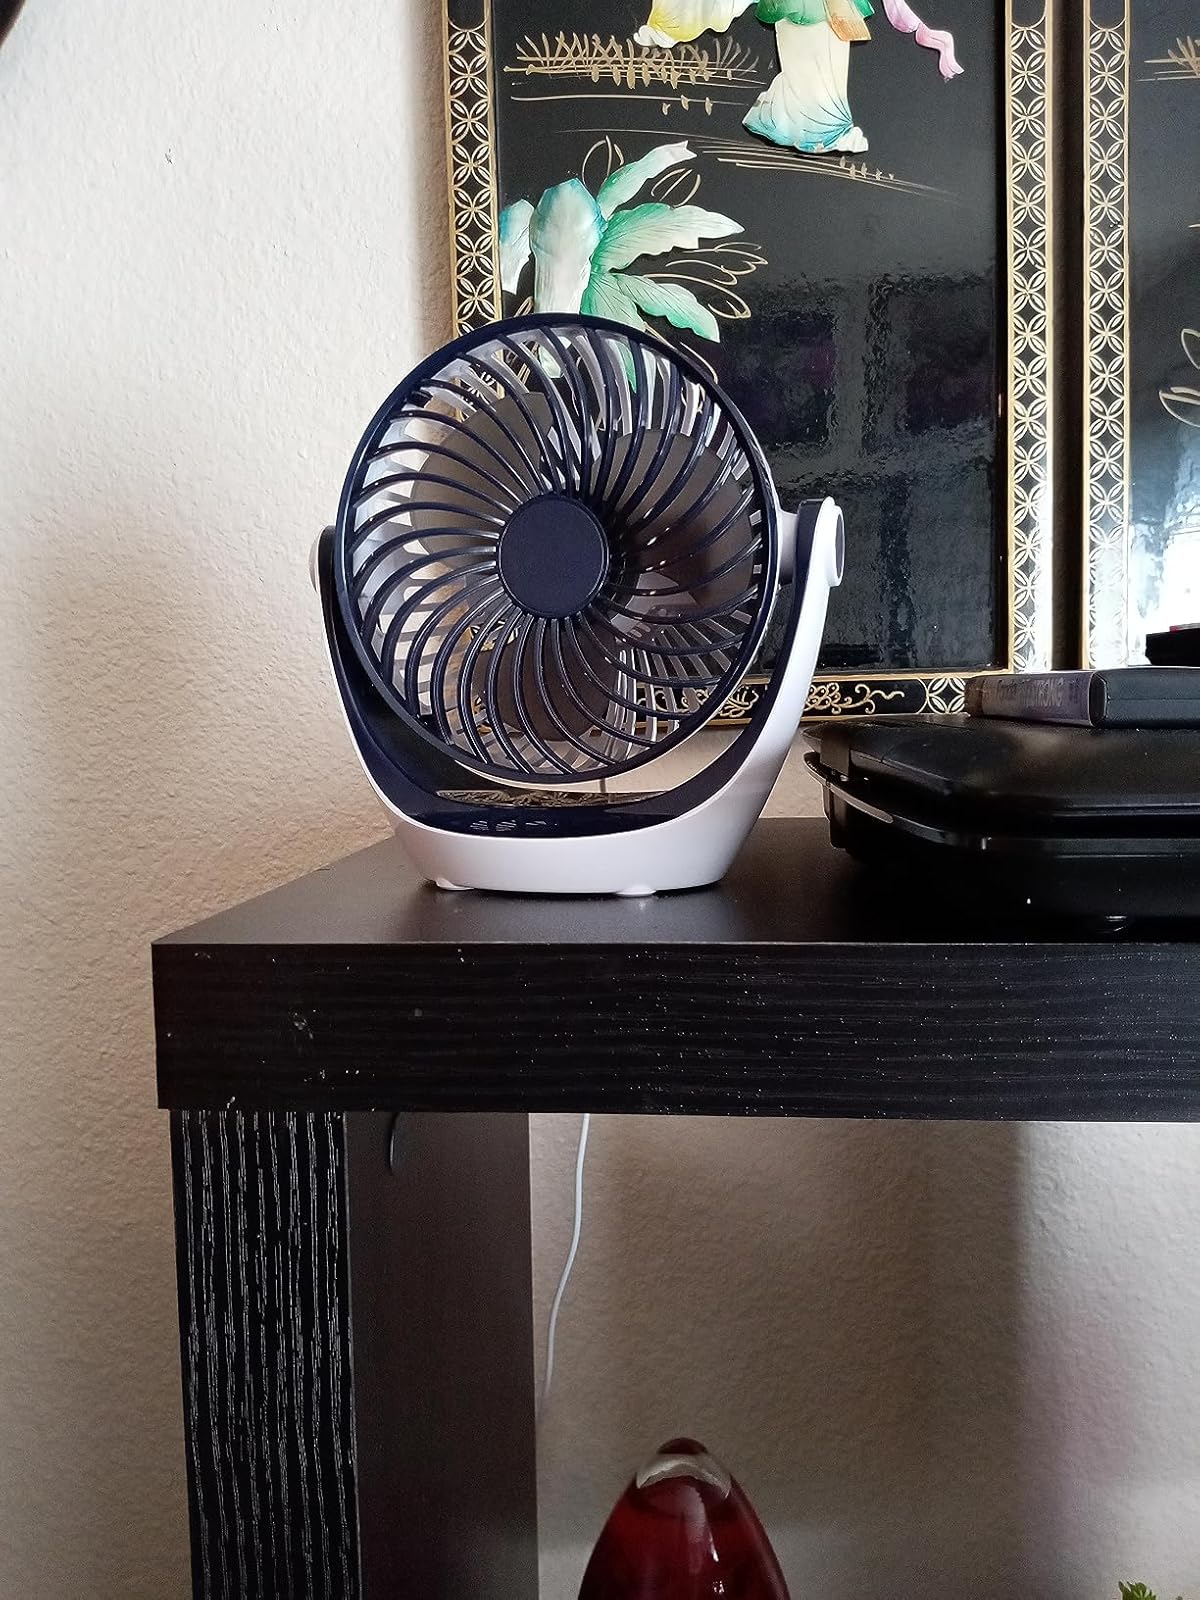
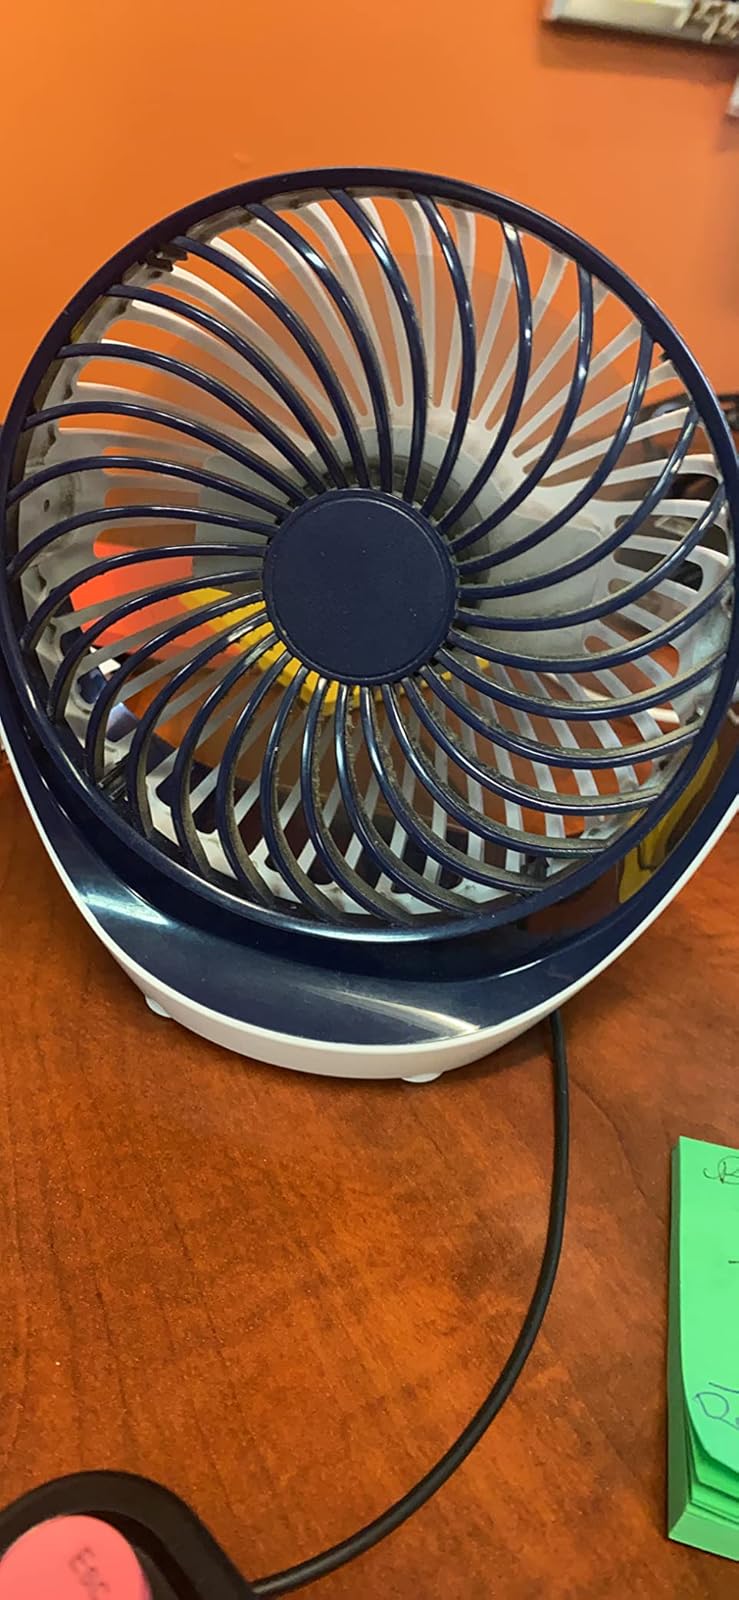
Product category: fan
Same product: yes